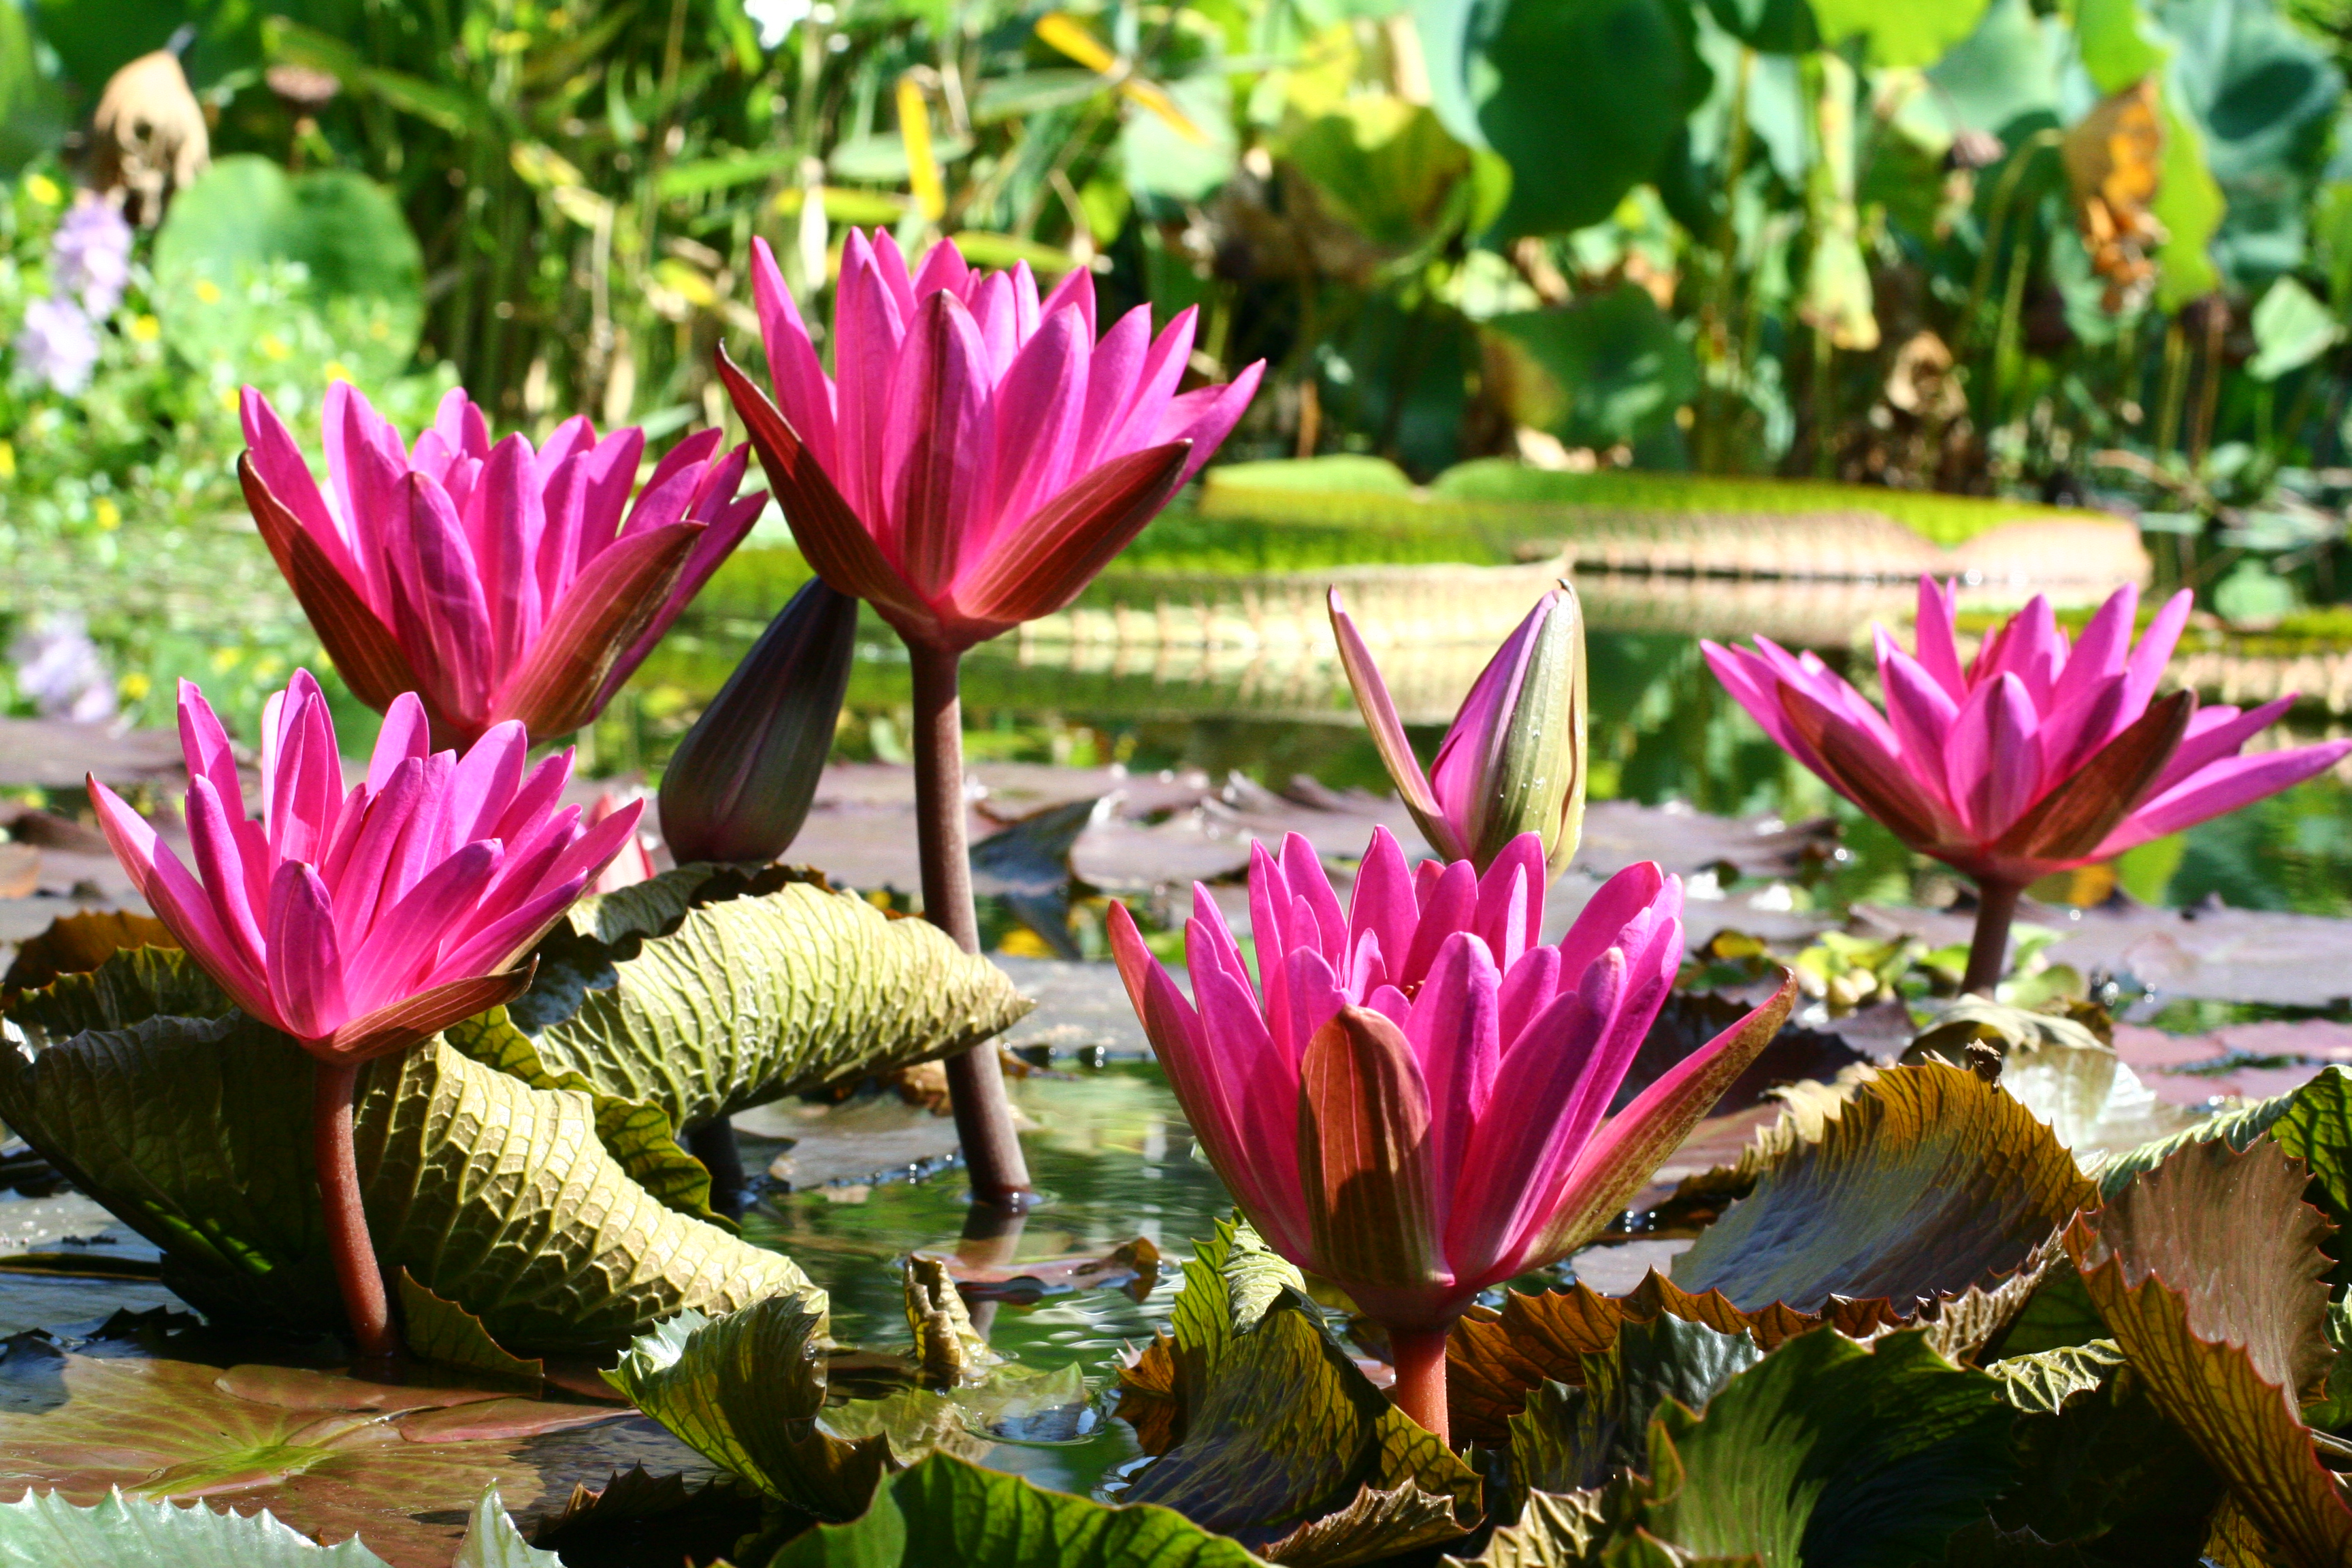
water, lily, flower, flowering plant, plant, aquatic plant, water lily, petal, lotus family, botany, pink, lotus, sacred lotus, groundcover, landscape, pond, annual plant, proteales, plant stem